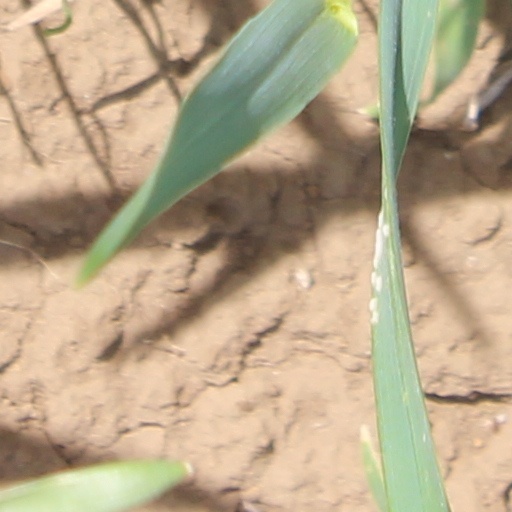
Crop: wheat